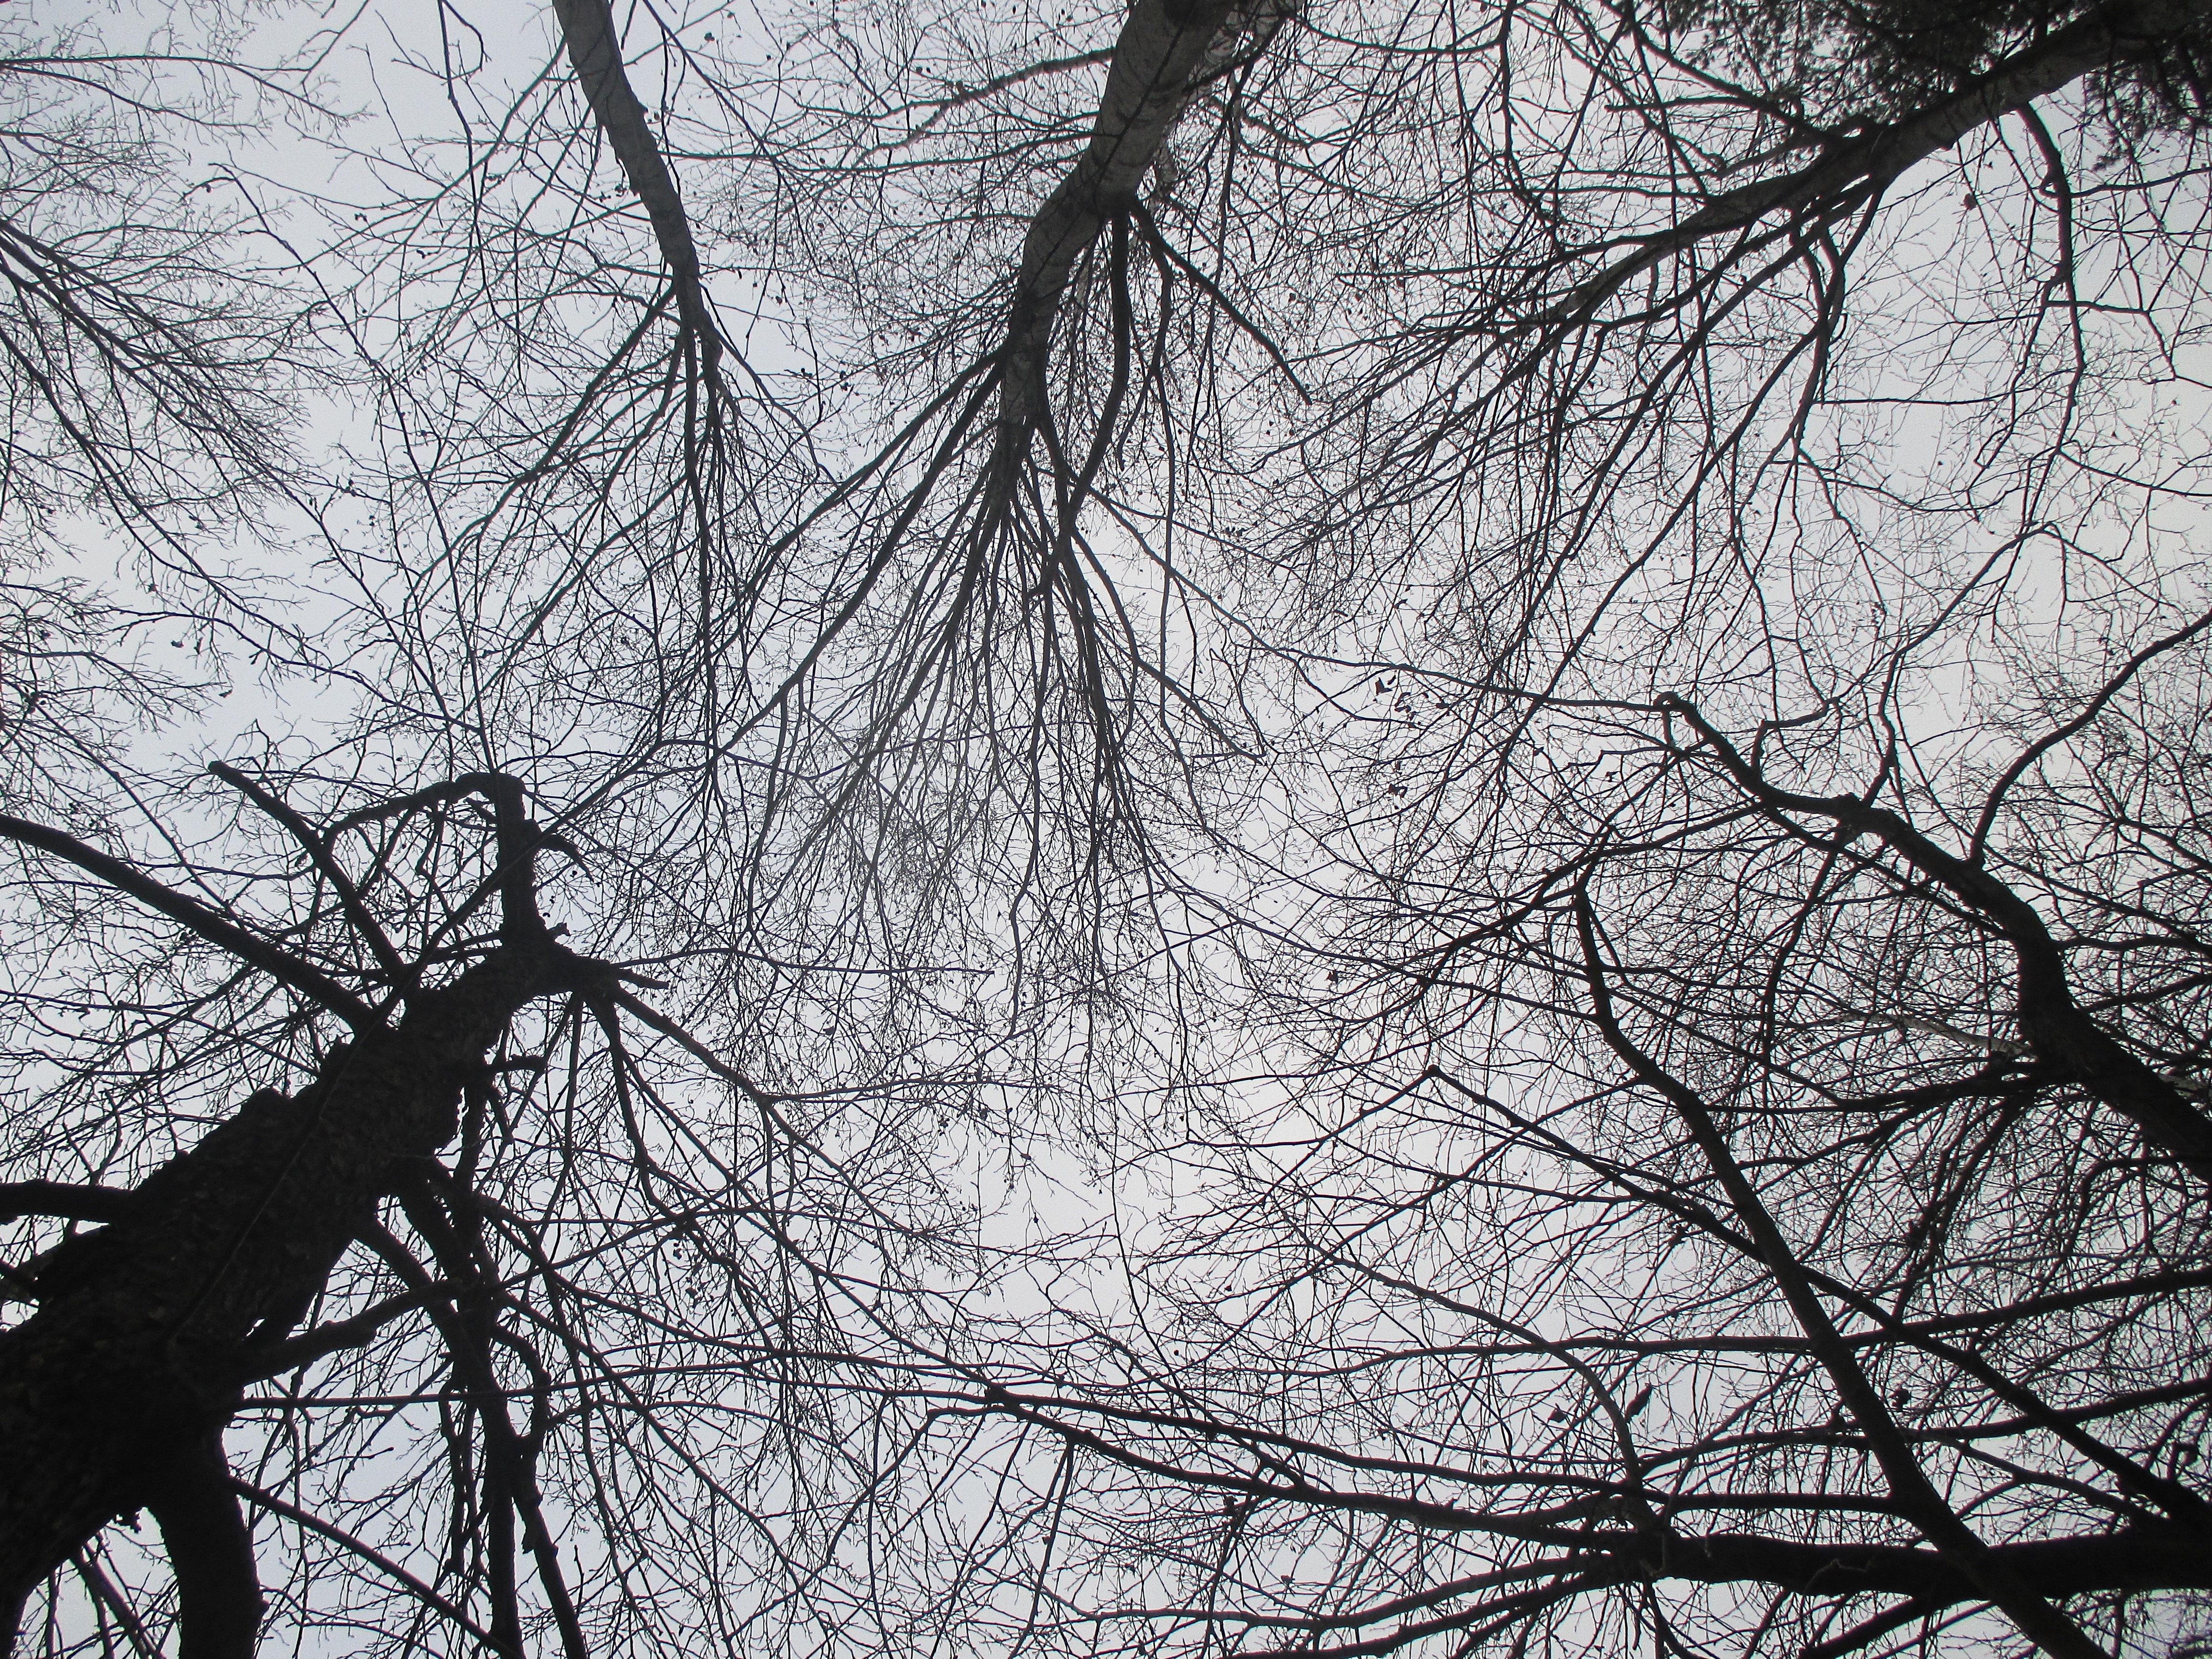
tree, nature, branch, snow, winter, black and white, plant, sky, leaf, frost, autumn, weather, monochrome, season, trees, loneliness, russia, living nature, monochrome photography, atmospheric phenomenon, woody plant, trees without leaves